Algerian War

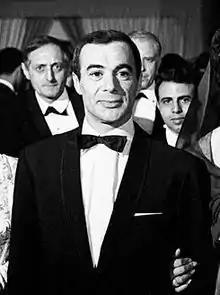
Former FLN member Saadi Yacef starred and co-produced "The Battle of Algiers" (1966) by Italian filmmaker Gillo Pontecorvo, which was critically acclaimed for its sense of historical authenticity and cast who had lived through the real war.

Although the opening of the archives of the Ministry of Foreign Affairs after a 30-year lock-up enabled some new historical research on the war, including Jean-Charles Jauffret's book, "La Guerre d'Algérie par les documents" (The Algerian War According to the Documents), many remain inaccessible. The recognition in 1999 by the National Assembly permitted the Algerian War to enter the syllabi of French schools. In France, the war was known as ""la guerre sans nom"" ("the war without a name") while it was being fought. The government variously described the war as the "Algerian events", the "Algerian problem" and the "Algerian dispute"; the mission of the French Army was "ensuring security", "maintaining order" and "pacification" but was never described as fighting a war. The FLN were referred to as "criminals", "bandits", "outlaws", "terrorists" and ""fellagha"" (a derogatory Arabic word meaning "road-cutters" but often mistranslated as "throat-cutters" in reference to the FLN's frequent method of execution, which made people wear the "Kabylian smile" by cutting their throats, pulling their tongues out, and leaving them to bleed to death). After reports of the widespread use of torture by French forces started to reach France in 1956–57, the war become commonly known as "la sale guerre" ("the dirty war"), a term that is still used today and reflects the very negative memory of the war in France.